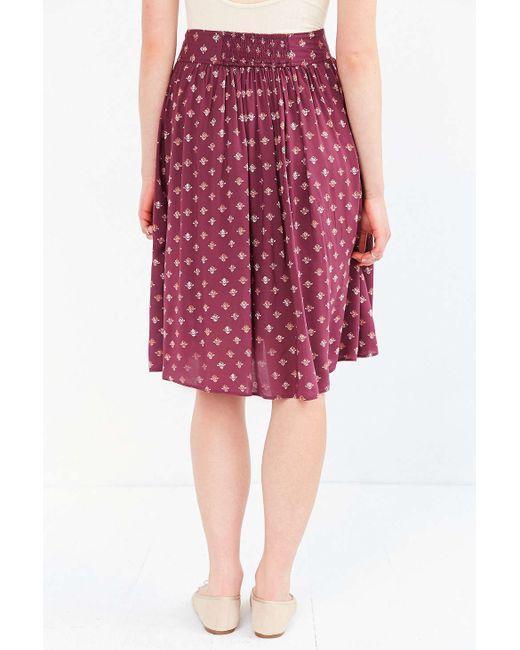
Kastanienbrauner Midi-Rock mit Knopfleiste vorne, fließend